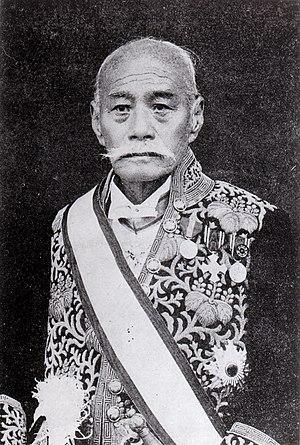
Le baron Narahara Shigeru, aussi connu sous le nom de Narahara Kogorō, né le 15 avril 1844 dans le domaine de Satsuma au Japon et décédé à l'âge de 84 ans le 13 août 1918, est un samouraï de l'époque d'Edo qui devint homme politique durant l'ère Meiji. Il gouverna notamment la préfecture d'Okinawa de 1892 à 1907.